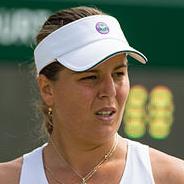
Age: 24